DeRossett, Tennessee

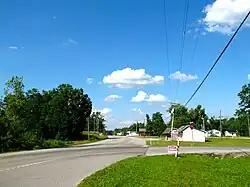
US-70 in DeRossett

DeRossett (also spelled De Rossett) is an unincorporated community in White County, Tennessee, United States. It is concentrated along U.S. Route 70 in White County's Cumberland Plateau region between Sparta and Crossville. Along with the adjacent areas of Bon Air and Ravenscroft, DeRossett is part of a greater community known as "BonDeCroft."